Paul Alivisatos

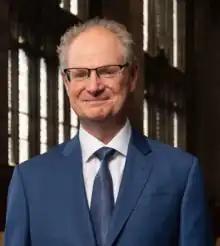
Alivisatos in 2021

Armand Paul Alivisatos (born November 12, 1959) is a Greek and American chemist who is the 14th president of the University of Chicago since September 2021. He is a pioneer in nanomaterials development and an authority on the fabrication of nanocrystals and their use in biomedical and renewable energy applications. He was ranked fifth among the world's top 100 chemists for the period 2000–2010 in the list released by Thomson Reuters.